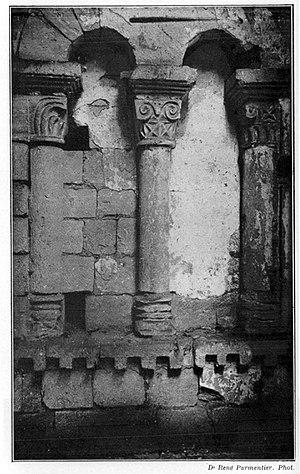
Clocher, 1er étage, côté est, caché par le toit du chœur.
L'église Saint-Remi est une église catholique située à Laigneville, dans le département de l'Oise, en France. Son clocher en bâtière central, dont le premier étage est caché par les toitures, a ses baies flanquées de colonnettes portant des chapiteaux d'un style roman assez archaïque, qui évoque le début du XIIᵉ siècle. Or, la base du clocher, voûtée d'ogives, a tout du style gothique primitif, et ne devrait pas être beaucoup antérieure au milieu du XIIᵉ siècle. Elle est associée à une voûte en berceau brisé qui recouvre la travée suivante du chœur primitif. Les deux bras du transept sont de longueur inégale, et n'ont pas été bâtis sous la même campagne. Le croisillon sud, plus profond, a la particularité de posséder un mur méridional taillé à même la roche, ce qui est unique dans la région. Il se prolongeait jadis par une absidiole apparemment recouverte d'une voûte en cul-de-four nervée, dont l'amorce semble encore subsister, mais a en fait été entièrement rebâtie. Le croisillon sud, nettement plus petit, s'accompagne d'une minuscule chapelle rectangulaire.